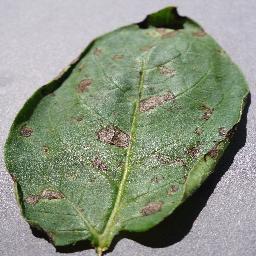
Label: Potato___Early_blight